Episcia cupreata

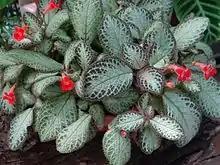
The hybrid Silver Sheen

The plant was once grown from seeds that were sent to the Royal Botanic Gardens, Kew, from Colombia in 1845. In later years, multiple hybrids with this species were created. While leaf shape varies among hybrids, the flowers always have the same form.